Angela Sarafyan

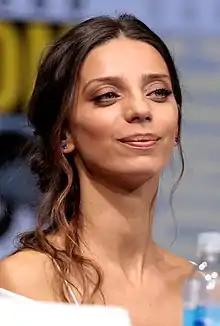
Sarafyan at the 2017 San Diego Comic-Con

Angela Sarafyan, sometimes credited as Angela Sarafian, is an Armenian-American actress. Her film credits include "On the Doll" (2007), "A Beautiful Life" (2008), "A Good Old Fashioned Orgy" (2011) and "Lost & Found in Armenia" (2012). She portrayed Clementine Pennyfeather in the television series "Westworld" (2016–22).